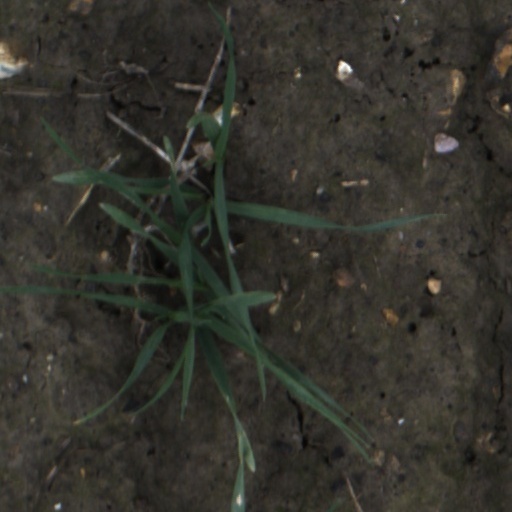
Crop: wheat